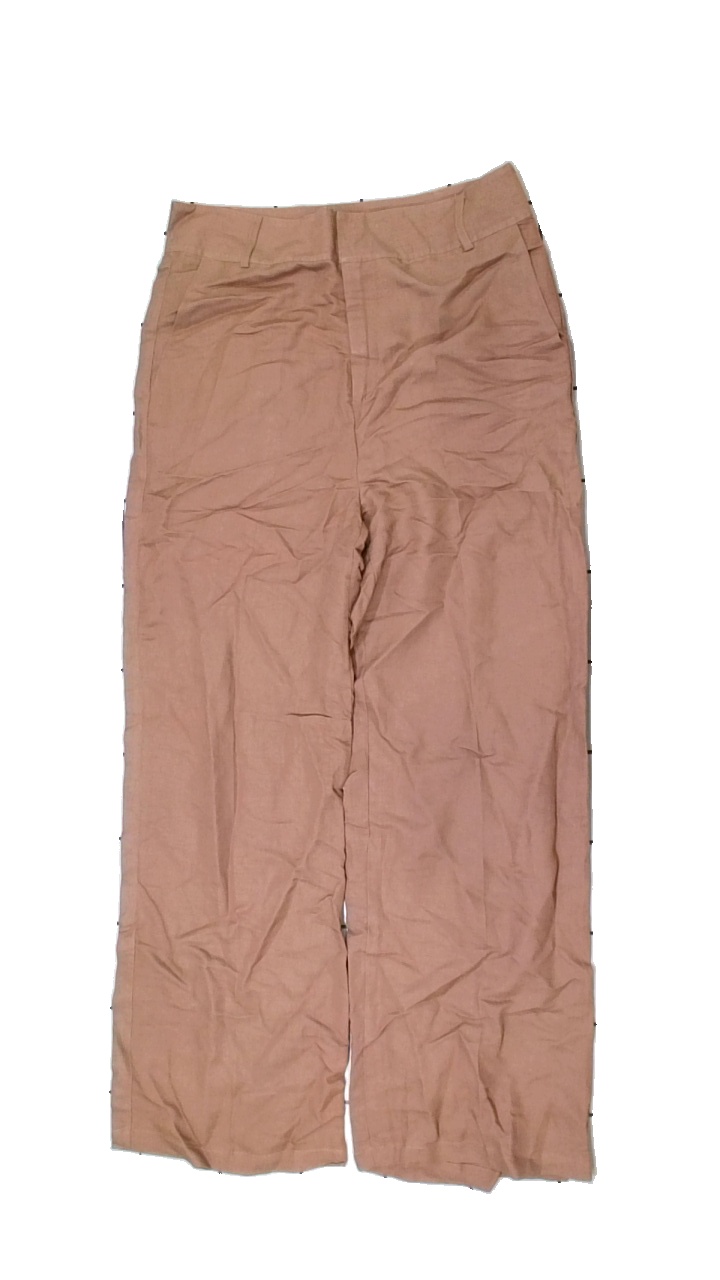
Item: Trousers (Ladies)
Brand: Missing
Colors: Brown
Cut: Loose
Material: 70% viscose, 30% cotton
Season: All
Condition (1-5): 4
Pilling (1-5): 5
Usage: Reuse
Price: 50-100